Ranney collector

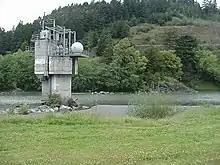
Ranney collector on the Mad River provides the water supply for communities surrounding Humboldt Bay.

A Ranney Collector is a type of radial well used to extract water from an aquifer with direct connection to a surface water source like a river or lake. The amount of water available from the collector is typically related more to the surface water source than to the piezometric surface of the aquifer.